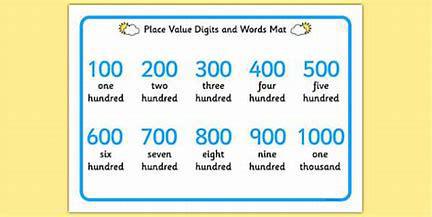
Brand: ON
Model: 100